Christians (Stone Movement)

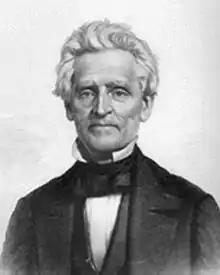
"Raccoon" John Smith

The Stone movement was characterized by radical freedom and lack of dogma, while the Campbell movement was characterized by a "systematic and rational reconstruction" of the early church. Despite their differences, the two movements agreed on several critical issues. Both saw restoring apostolic Christianity as a means of hastening the millennium. Both also saw restoring the early church as a route to Christian freedom. And, both believed that unity among Christians could be achieved by using apostolic Christianity as a model. The commitment of both movements to restoring the early church and to uniting Christians was enough to motivate a union between many in the two movements.